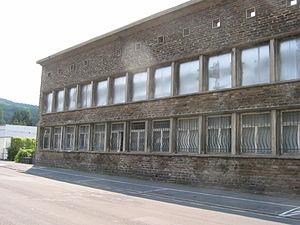
Bureaux, façade coté rue, des ex-Ateliers Thomé-Génot puis Ardennes Forge à Nouzonville Ardennes France
La société des Ateliers Thomé-Génot est une entreprise française de métallurgie de Nouzonville, dans le département des Ardennes, fondée en 1863 et fermée en 2007.